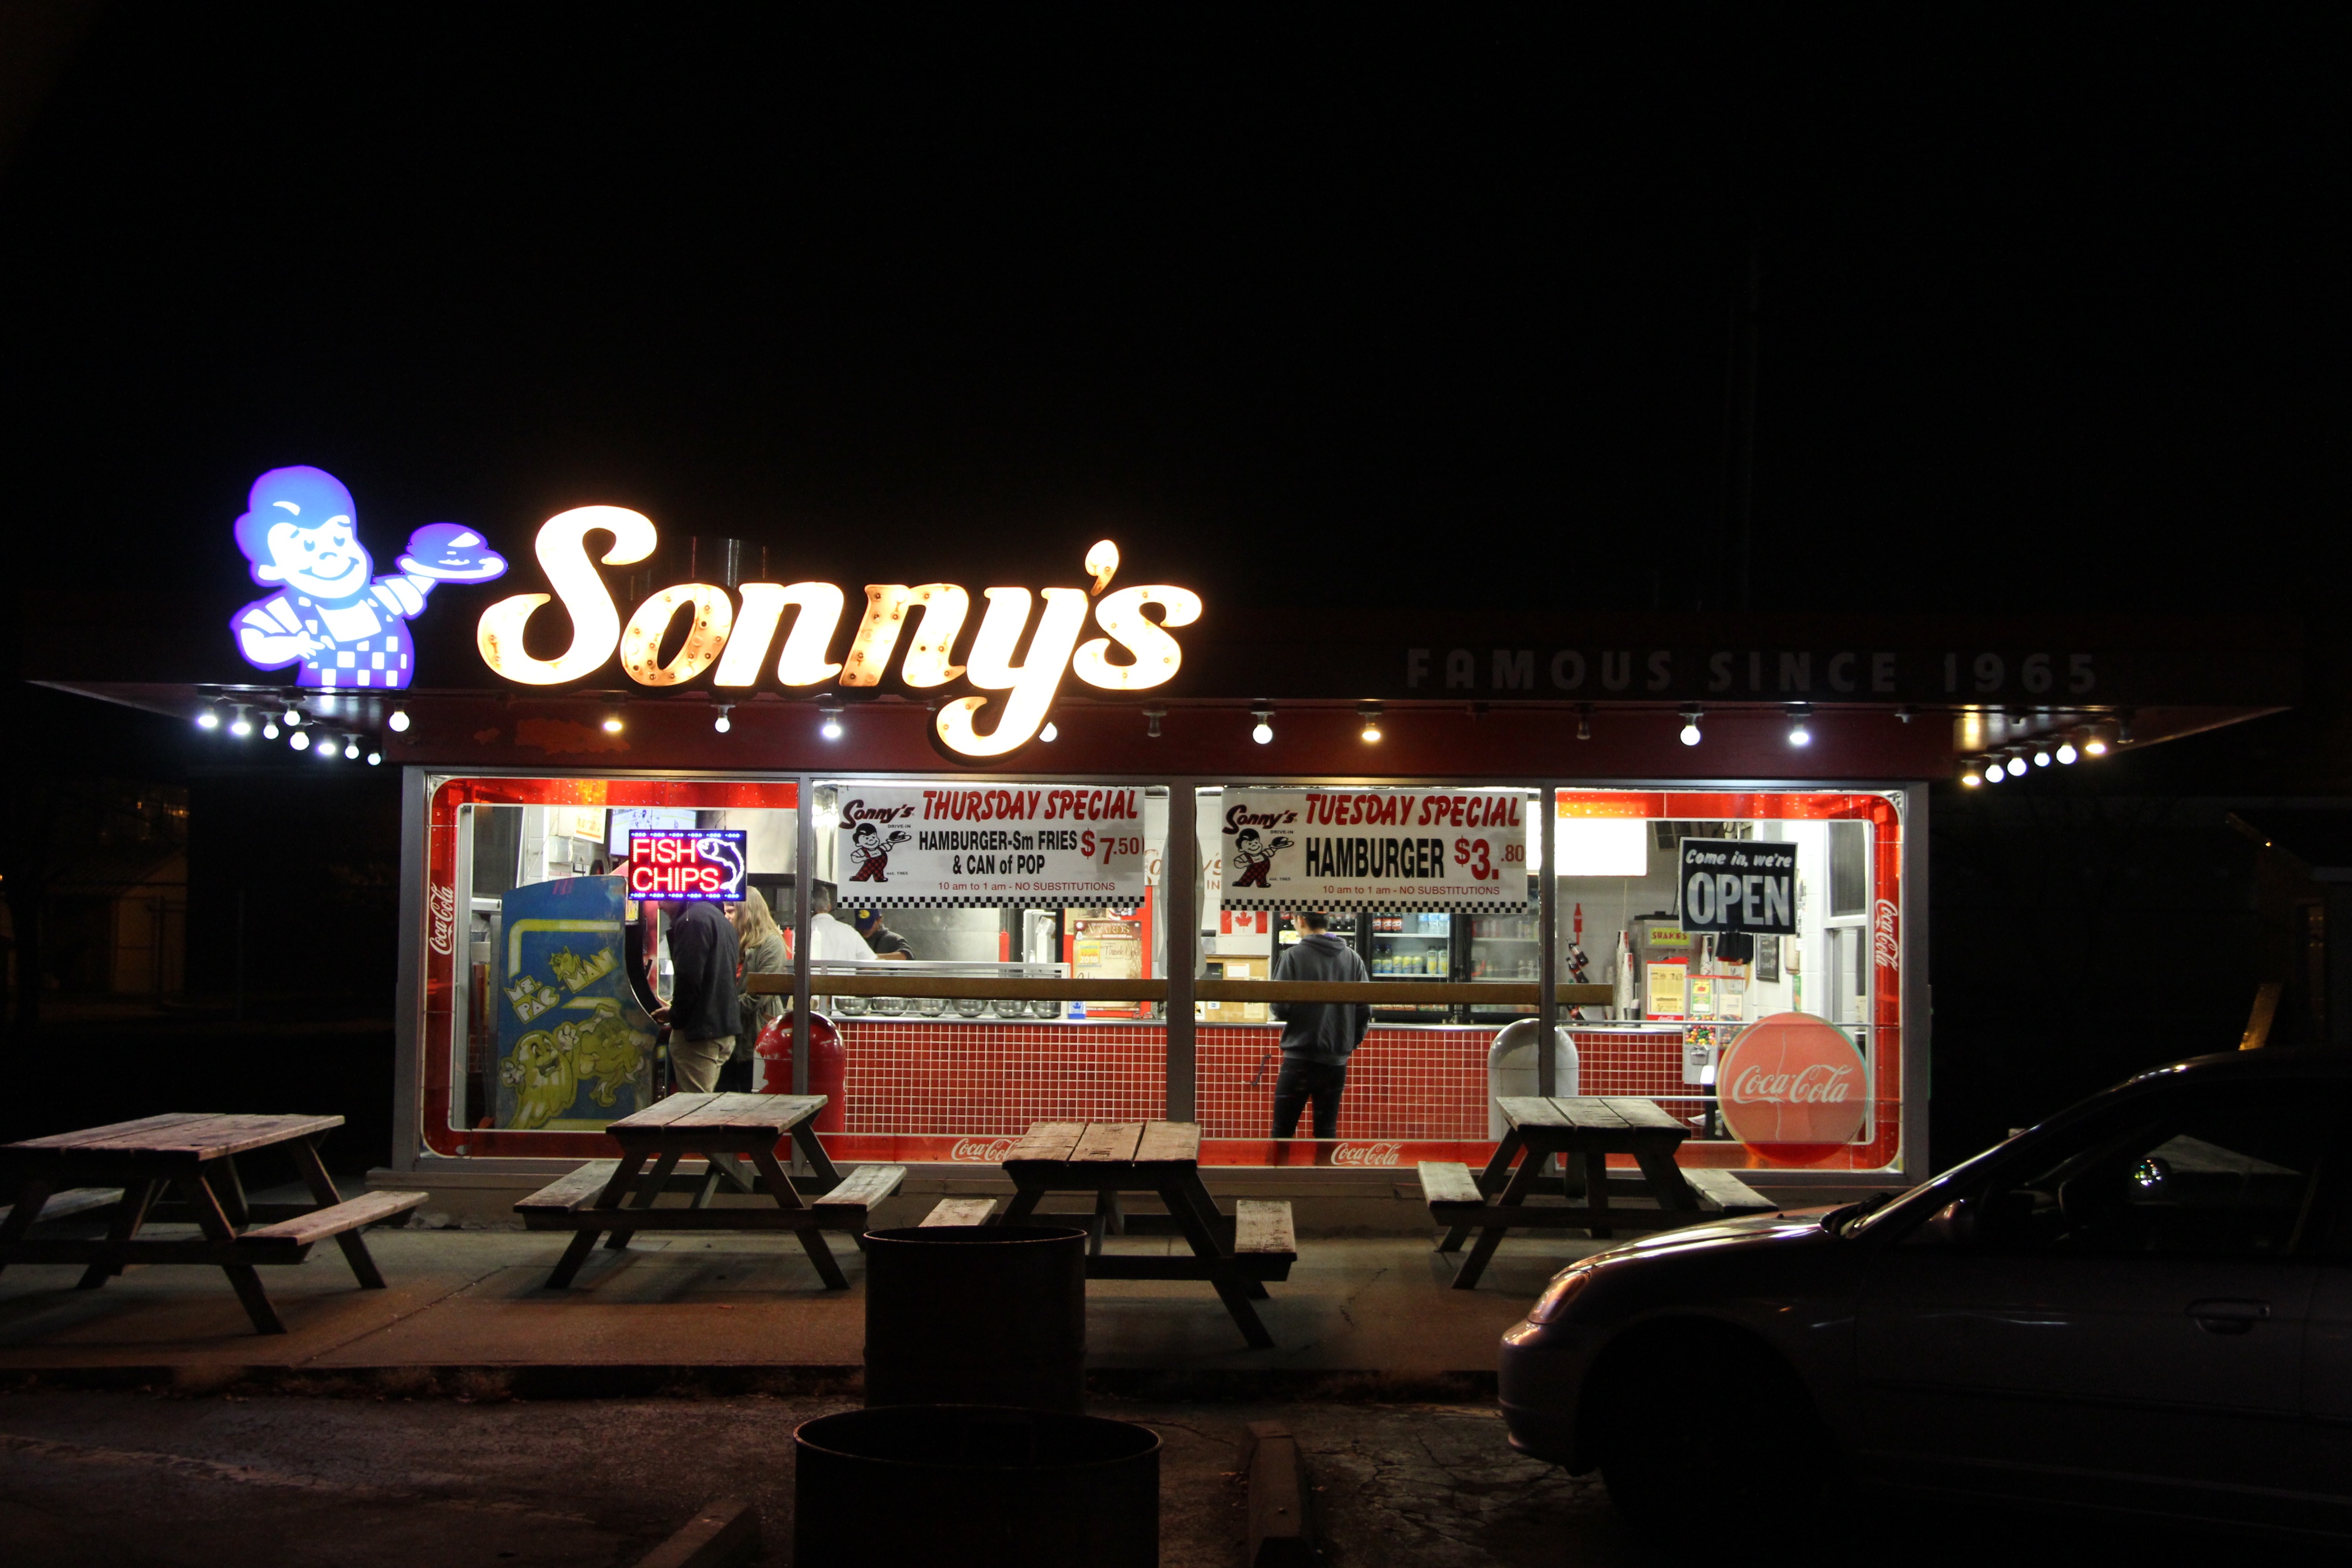
night, signage, neon sign, display device